BEL Battle Field Surveillance Radar

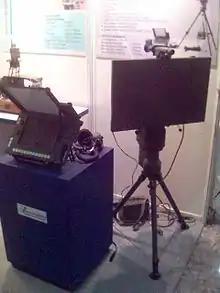
BFSR-SR with the display unit

BFSR is a man portable, lightweight, battery operated, surveillance radar. Weighing around 30 kg, it can be carried and operated by two or three-man teams.